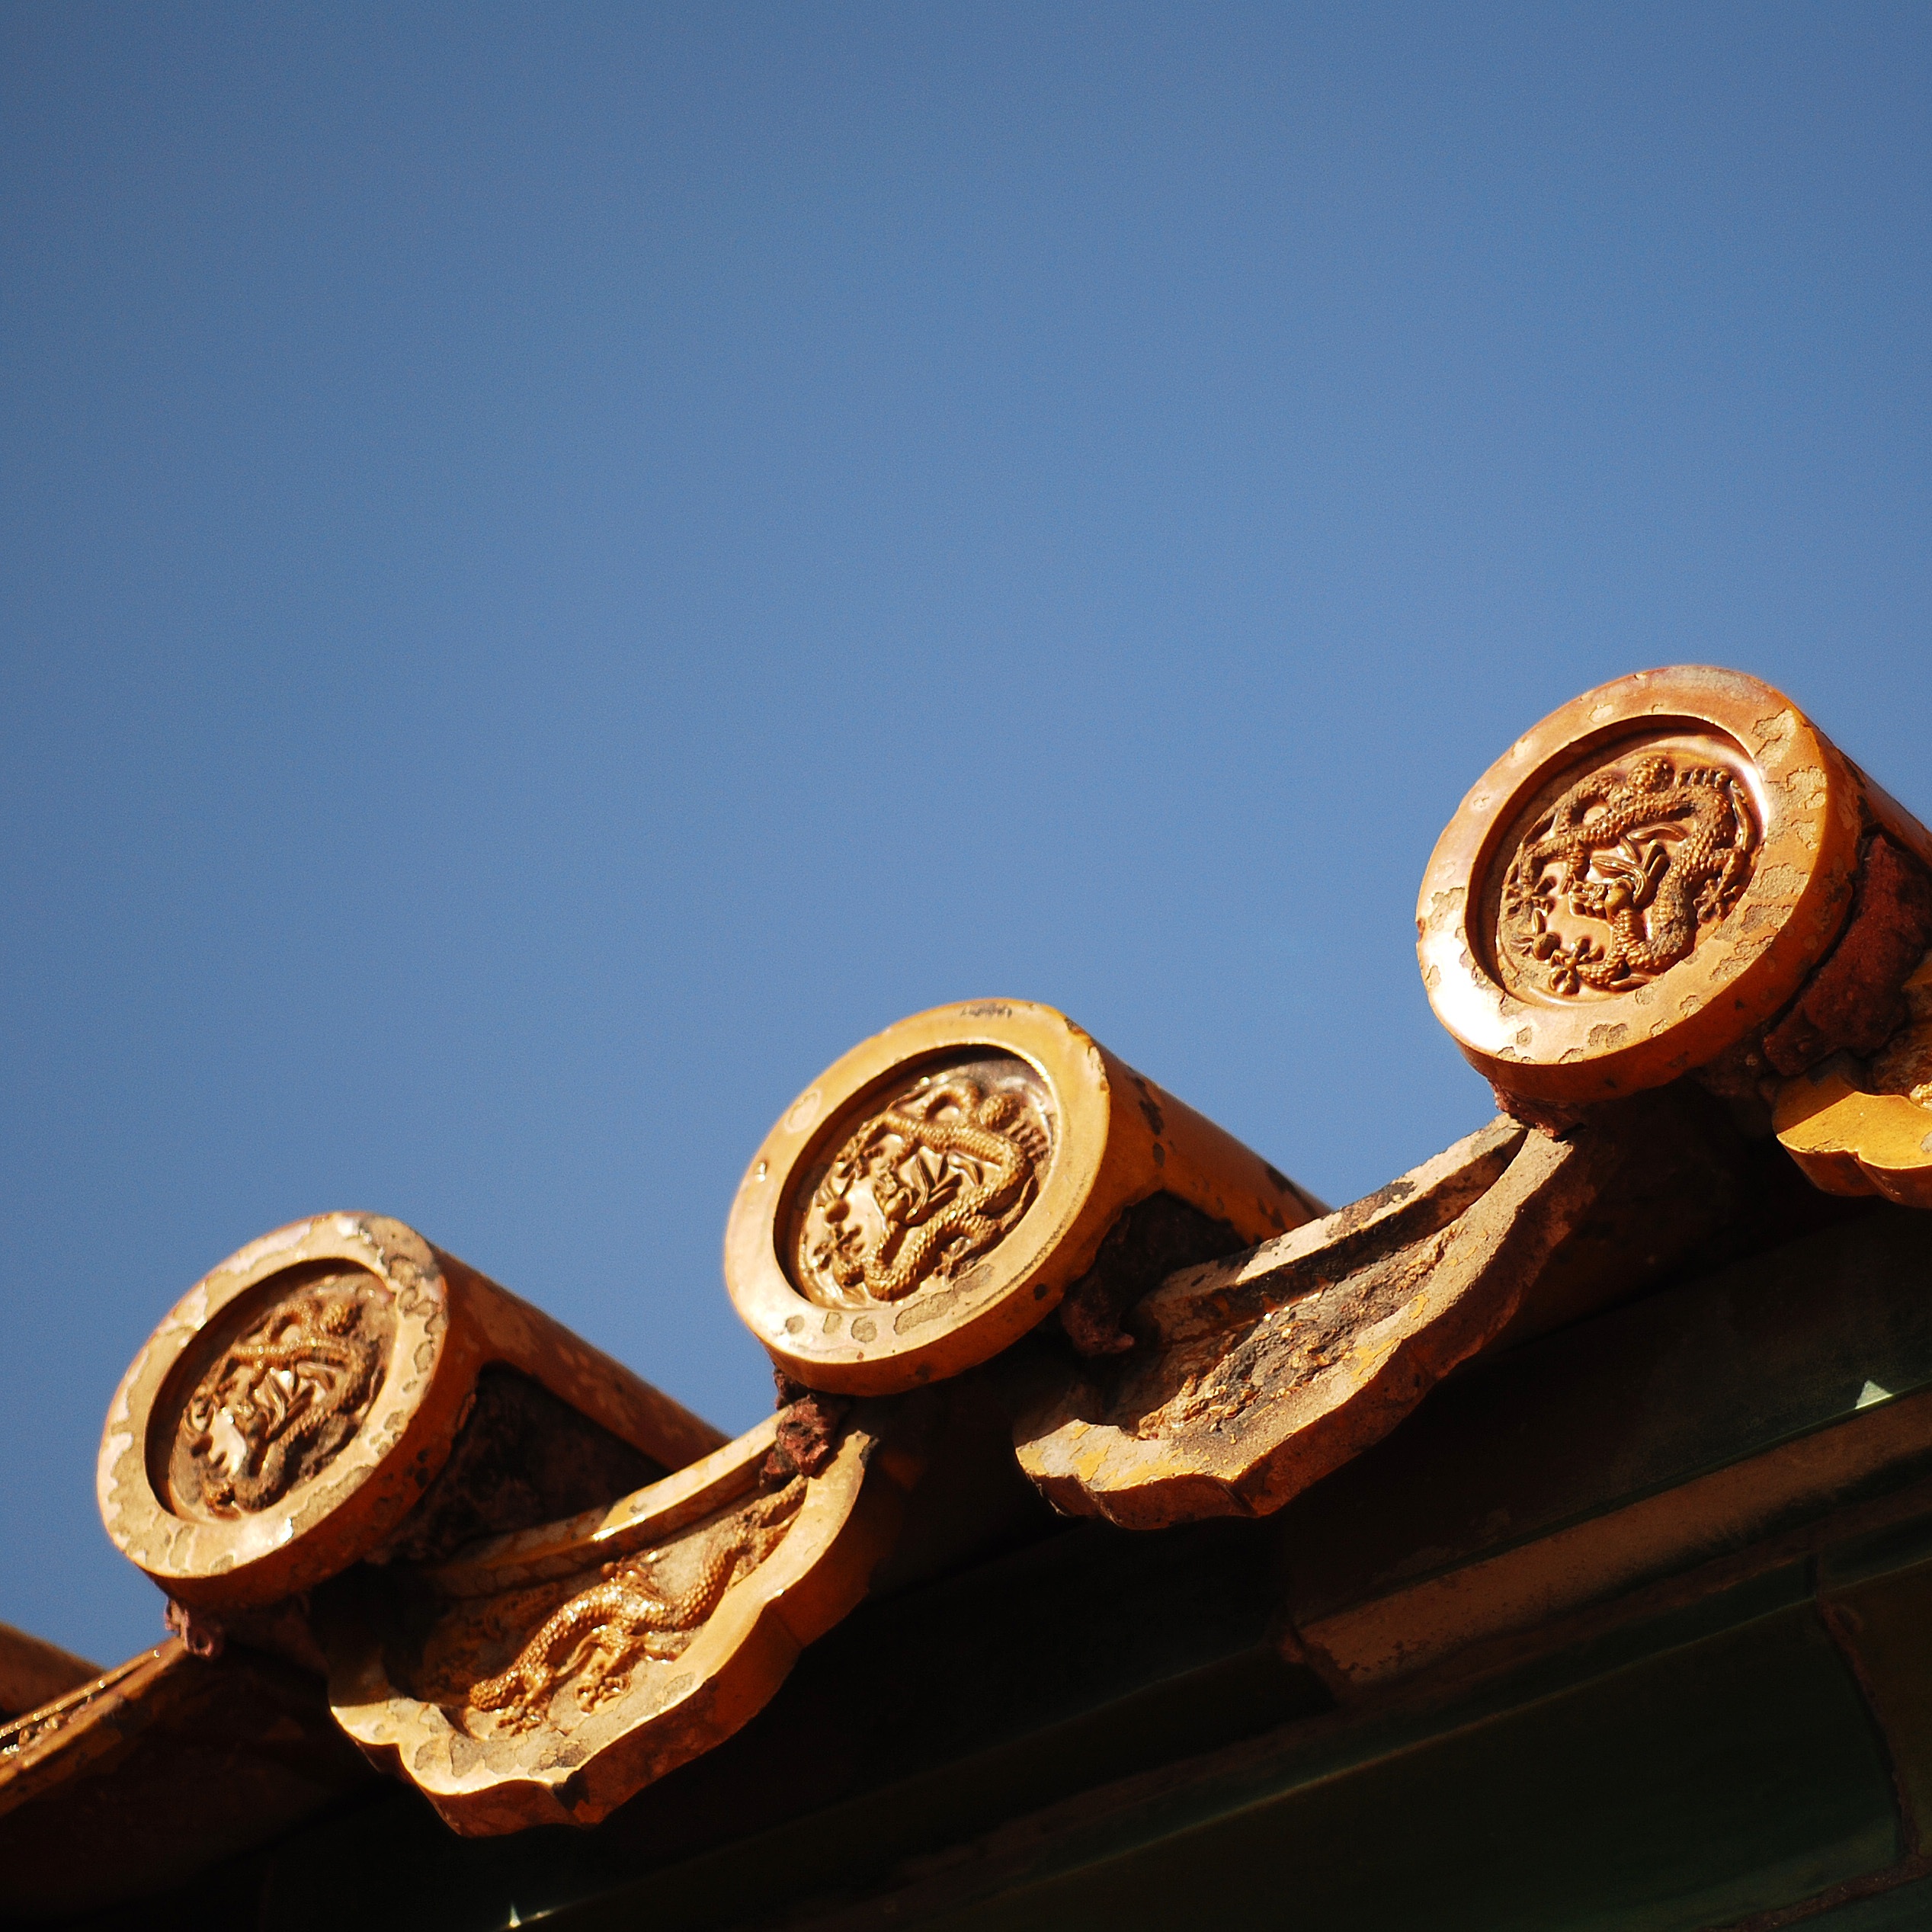
wood, building, metal, gold, beijing, carving, the national palace museum, glazed tile